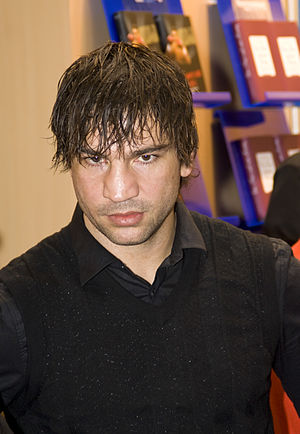
Markus Beyer
Markus Beyer var en professionel tysk bokser, der i tre perioder var WBC-mester i super-mellemvægt. Beyer var bosat i Lilienthal i Tyskland. Han repræsenterede sit hjemland ved Sommer-OL 1996 i let-mellemvægt. Han konkurrerede også i OL i Barcelona i 1992, og vandt en bronzemedalje ved 1995 World Amateur Boxing Championships i Berlin.